Naval Aircraft Factory PN

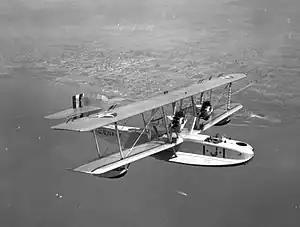
Naval Aircraft Factory PN-12

The Naval Aircraft Factory PN was a series of open cockpit American flying boats of the 1920s and 1930s. A development of the Felixstowe F5L flying boat of the World War I, variants of the PN were built for the United States Navy by Douglas, Keystone and Martin.